Jean-Louis Rouméguère

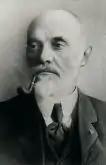

Jean-Louis Rouméguère (20 June 1863, Auch – 25 November 1925, Auch) was a French landscape painter.